Musashino-sen no Shimai

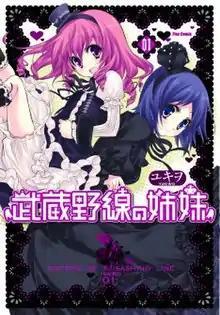
First manga volume cover, depicting Ranko (top left), and Hikaru (bottom right).

is a Japanese web manga series illustrated and written by Yukiwo that was digitally serialized in three different magazines, from December 2007 to May 2012, and the manga is not ongoing. Ranko and Hikaru, the main characters and sisters in "Musashino-sen no Shimai", are voiced in the "+Voice" versions of the manga. The story focuses on the everyday life of the two unemployed sisters living in Tokyo who love Lolita fashion. A live-action film based on the series has been released.